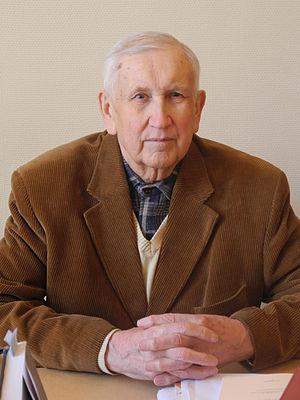
Evgenij Ivanovich Kychanov, né le 22 juin 1932 à Sarapoul et mort le 24 mai 2013 à Saint-Pétersbourg, est un orientaliste soviétique et russe.